Moshannon Valley School District

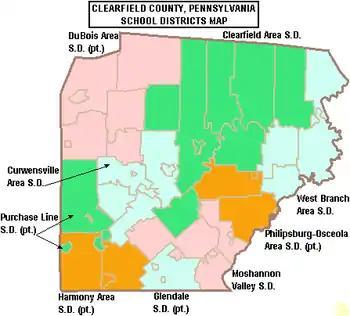

The Moshannon Valley School District is a diminutive, rural public school district in Clearfield County, Pennsylvania. It serves the boroughs of Houtzdale, Brisbin, Ramey, and Glen Hope plus the townships of Gulich, Jordan, Bigler, and Woodward. Moshannon Valley School District encompasses approximately 148 square miles. According to 2000 federal census data, it serves a resident population of 8,764. In 2009, the district residents’ per capita income was $13,356, while the median family income was $34,882. In the Commonwealth, the median family income was $49,501 and the United States median family income was $49,445, in 2010.